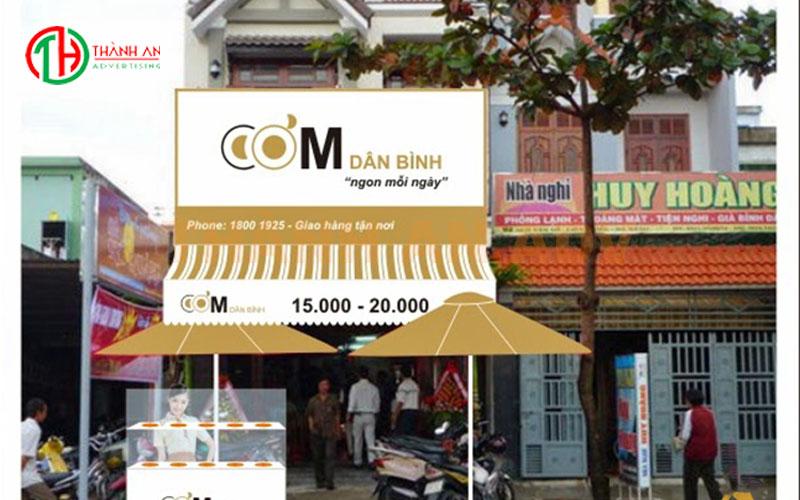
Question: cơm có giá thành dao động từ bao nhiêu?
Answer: từ 15 000 đến 20 000